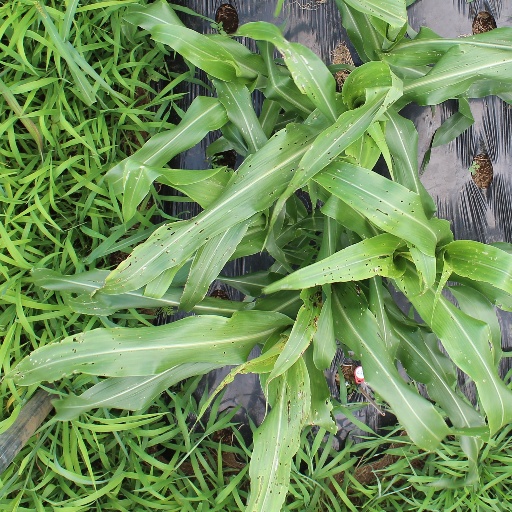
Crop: sorghum